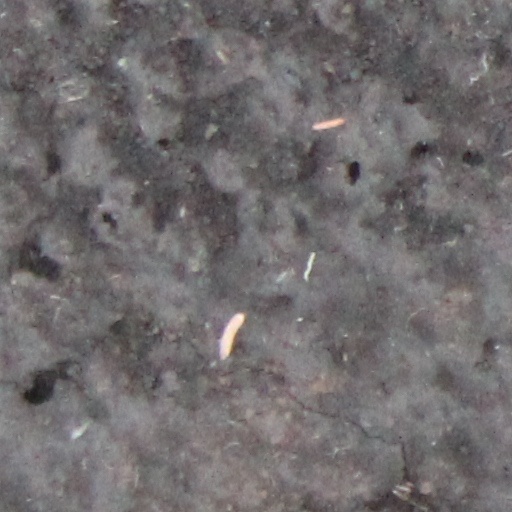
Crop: wheat